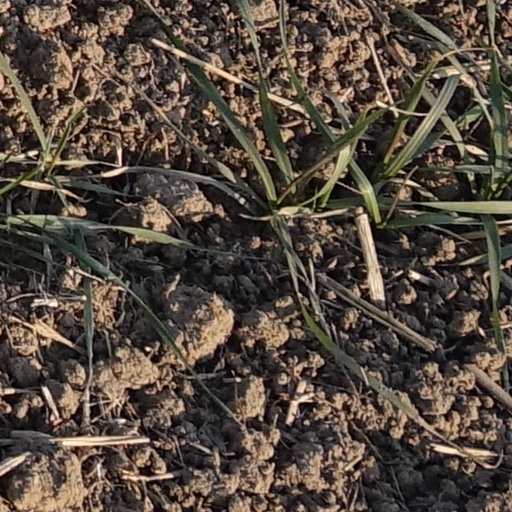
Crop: wheat